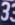
Number: 3